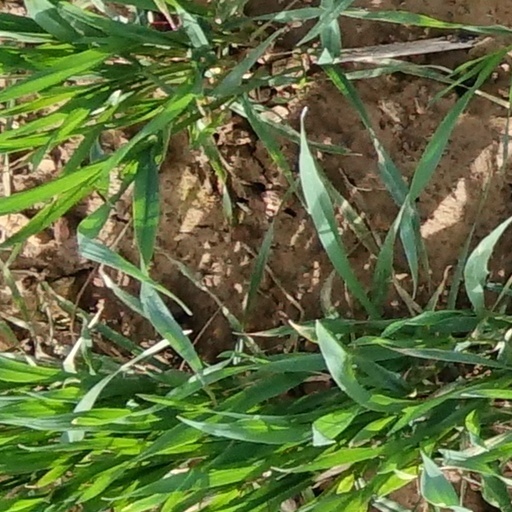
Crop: wheat